Adenosine diphosphate receptor inhibitor

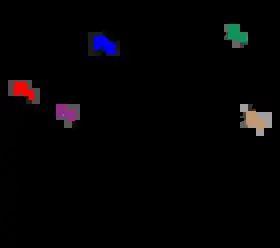
SAR, group R1, R2, R3, R4 and R5

Activation of platelets and the subsequent aggregation of platelets has a crucial role maintaining normal haemostasis. Disturbance in this system can lead to cerebrovascular, cardiovascular and peripheral vascular diseases where it can lead to a stroke, unstable angina and myocardial infarction. When a vessel is damaged ADP is released from damaged cells and activated platelets, inducing further platelet aggregation.